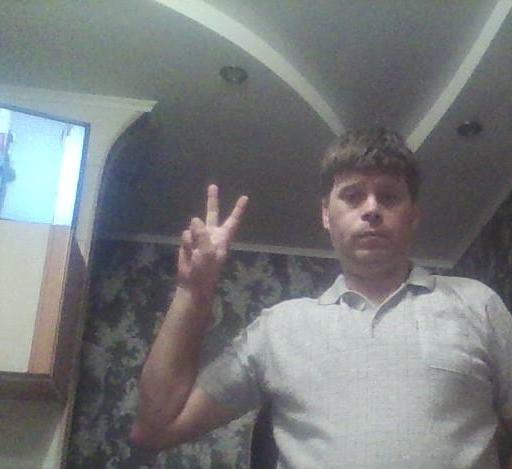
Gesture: peace